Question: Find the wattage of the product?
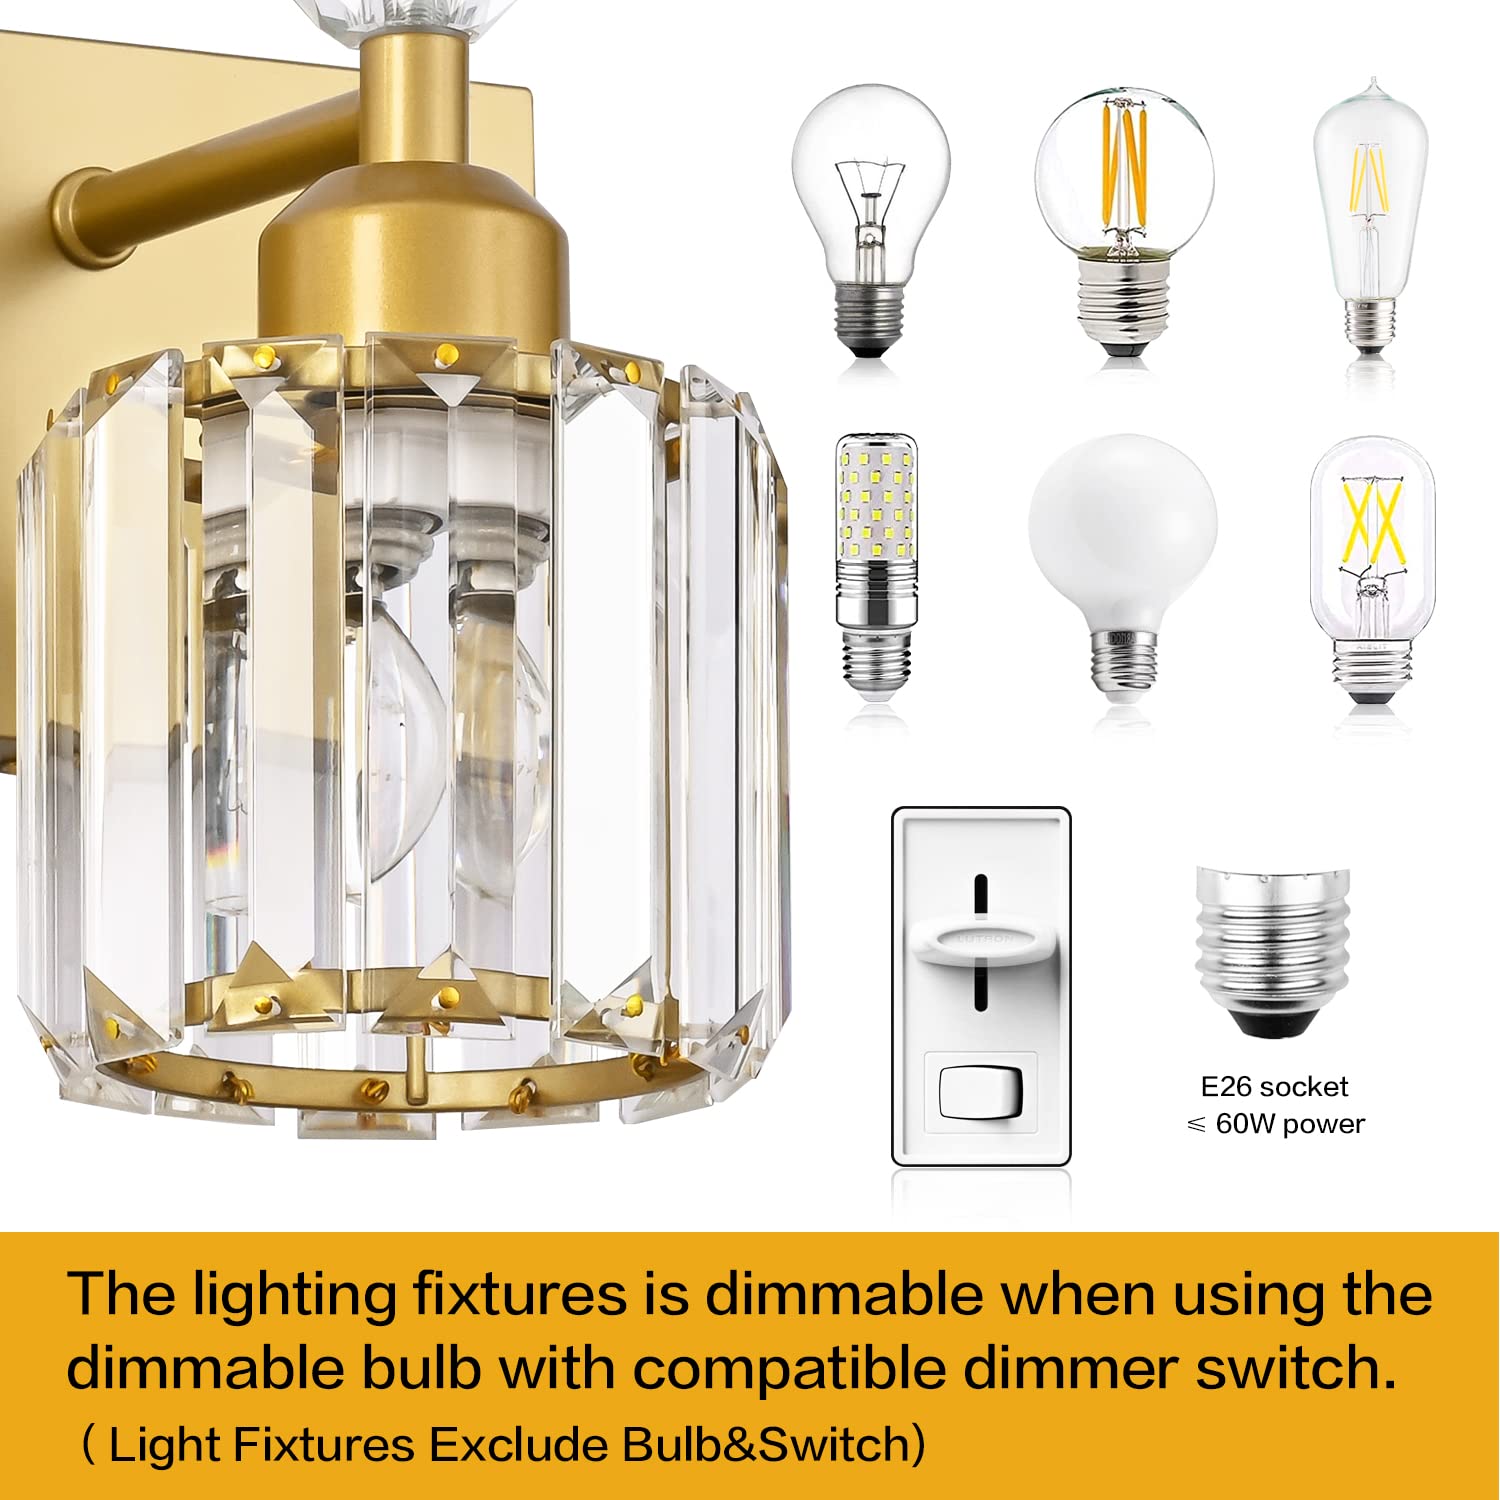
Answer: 60.0 watt